Energy in South Korea

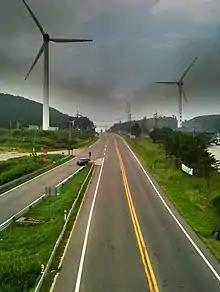
Yongpyeong wind farm

South Korea is a major energy importer, importing nearly all of its oil needs and ranking as the second-largest importer of liquefied natural gas in the world.